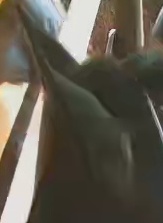
Face region: ears (position_of_ears)
Pain indicator: not_present